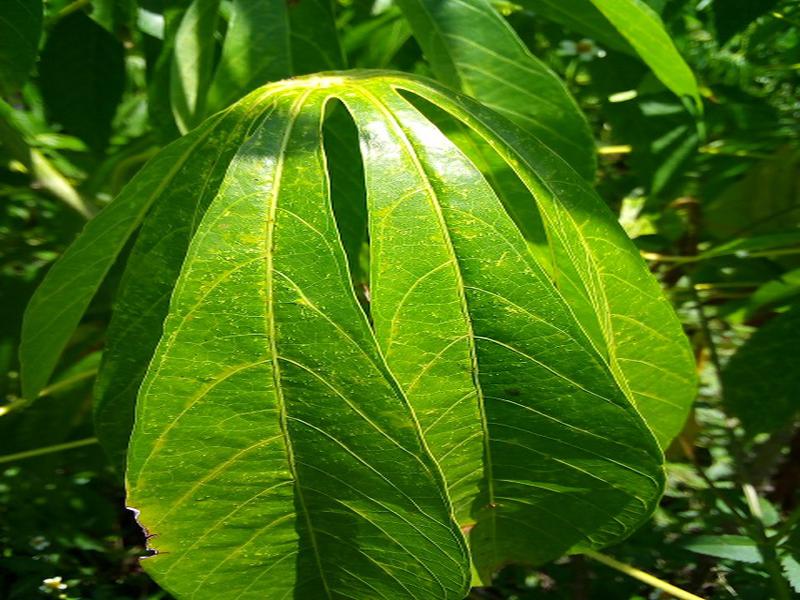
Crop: cassava
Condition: healthy